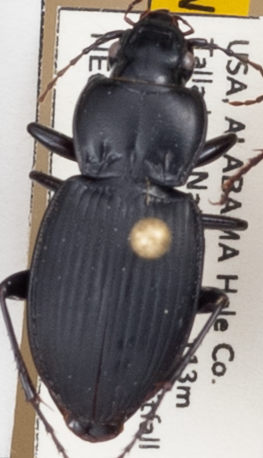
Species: Cyclotrachelus convivus
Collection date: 2022-08-02
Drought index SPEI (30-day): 0.046
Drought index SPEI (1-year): -0.004
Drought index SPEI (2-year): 0.9